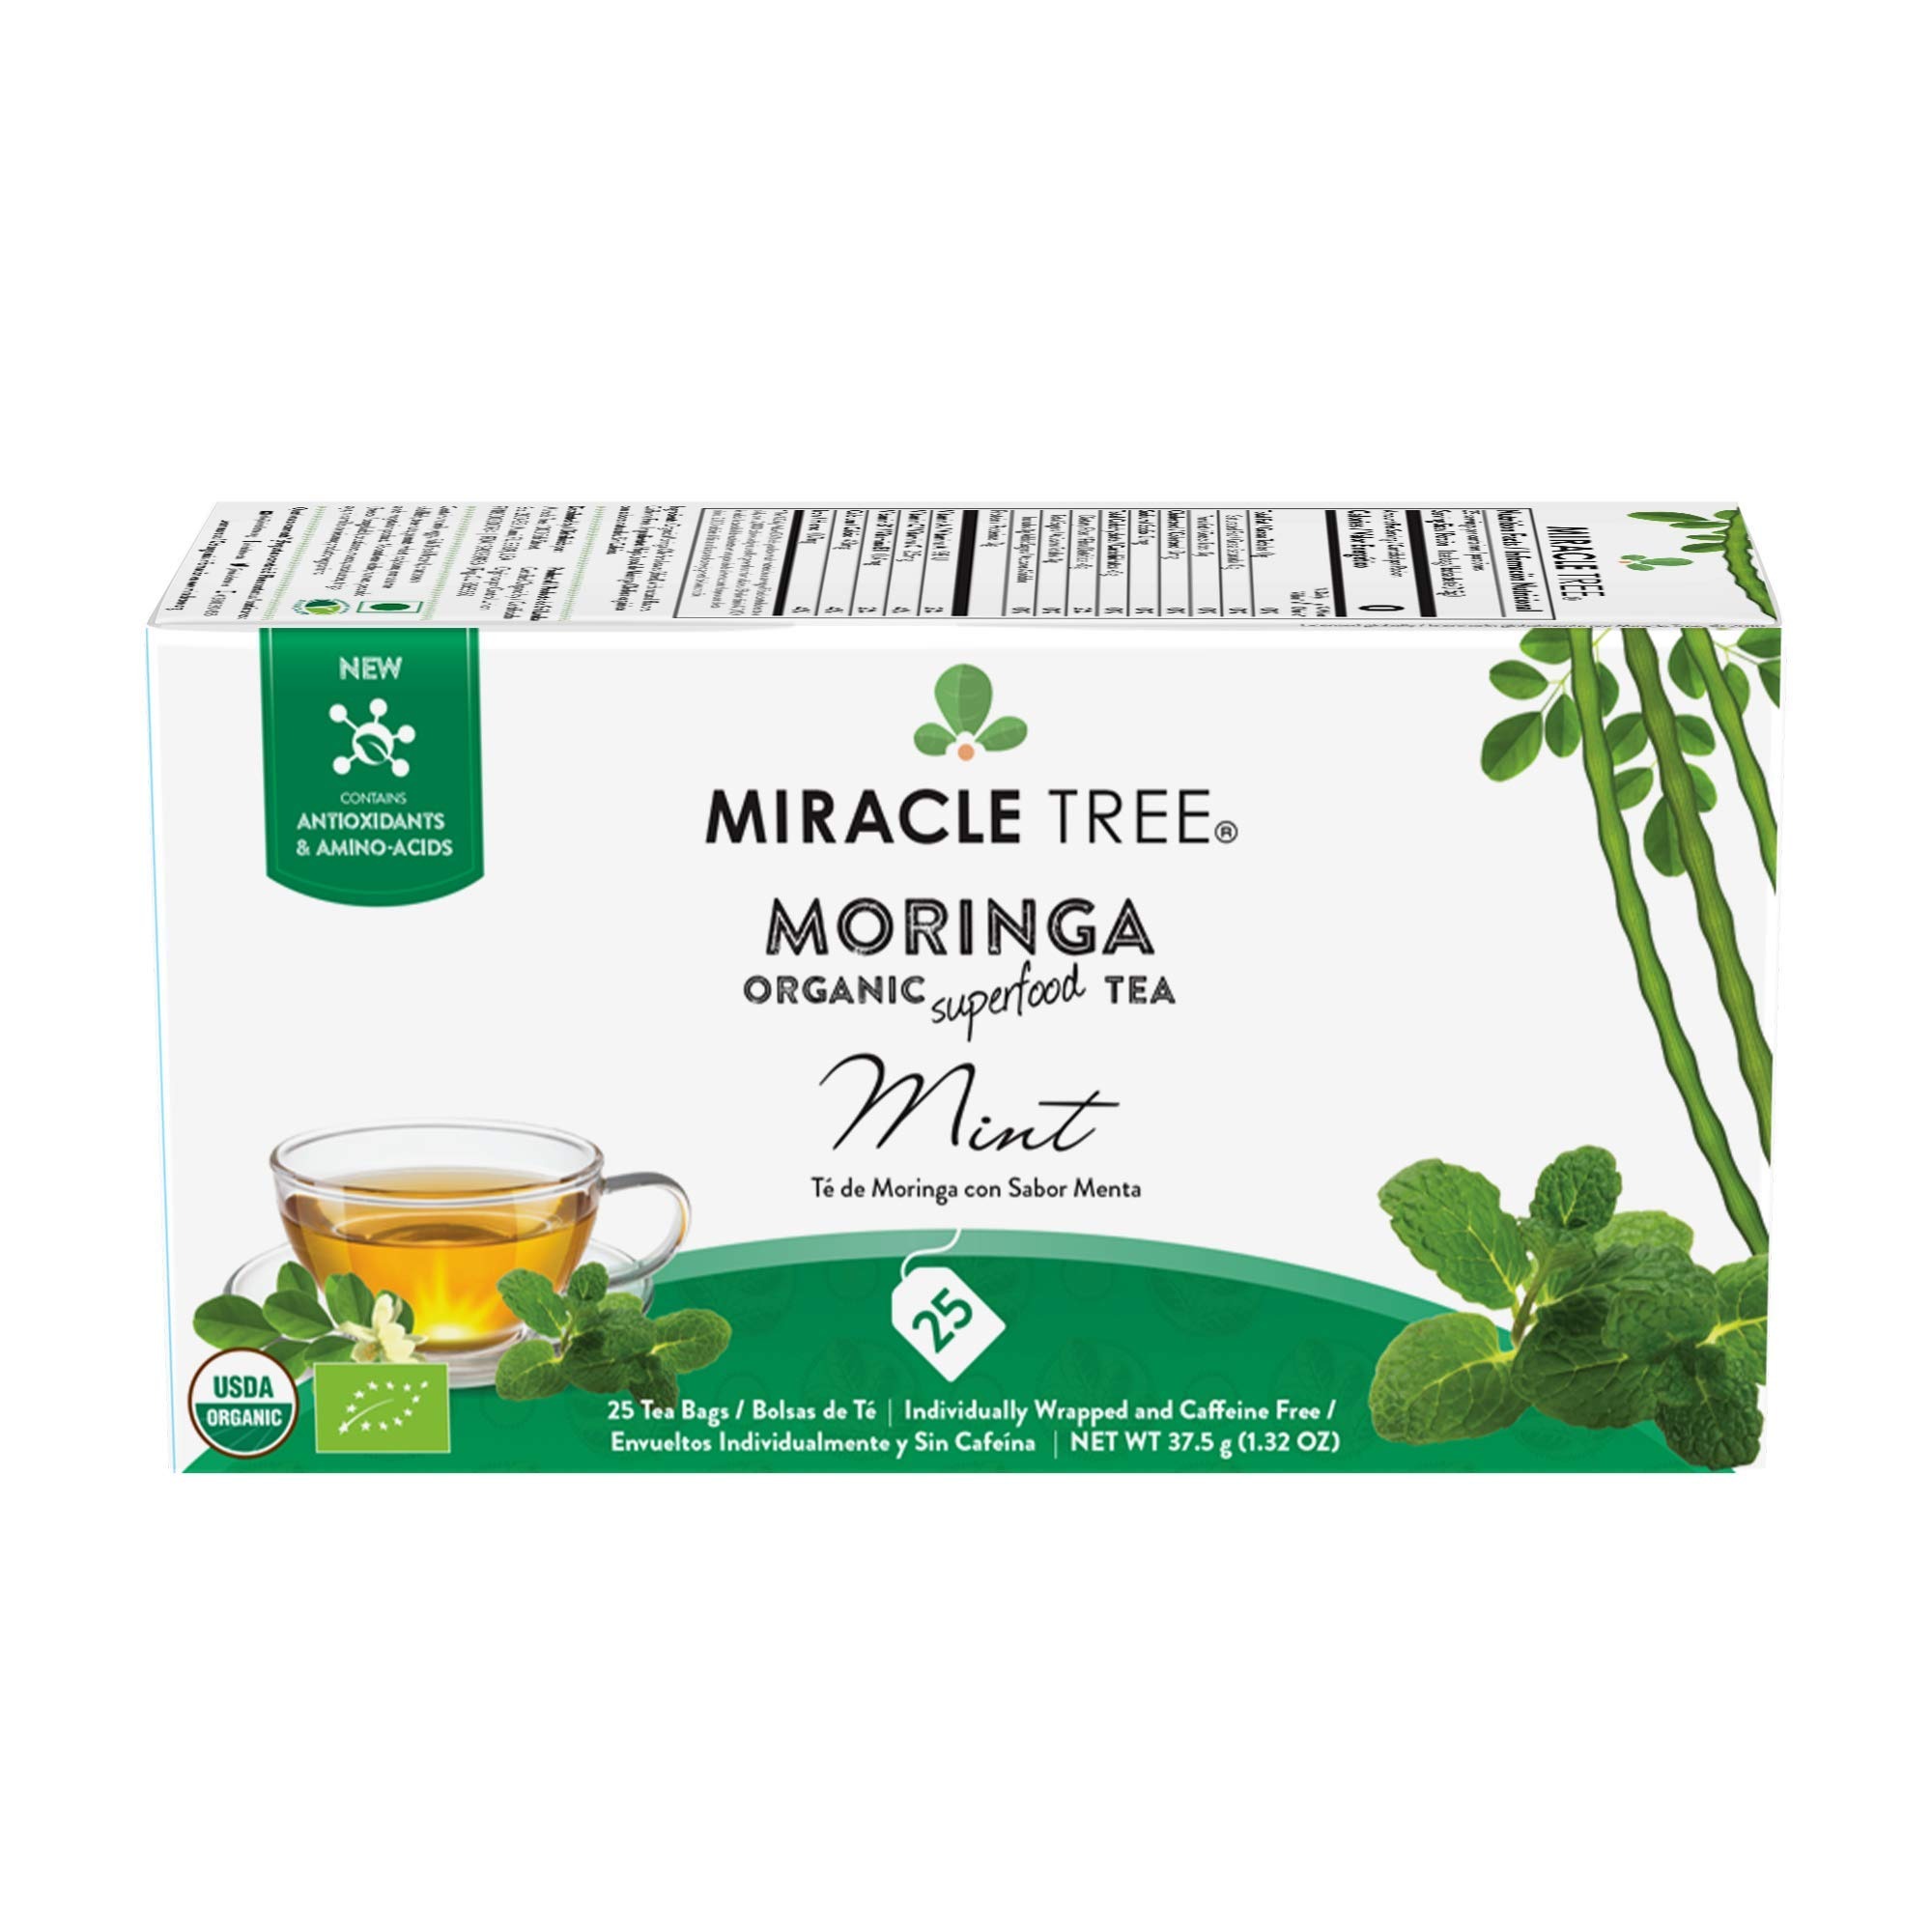
Item Name: Miracle Tree - Organic Moringa Superfood Tea, 25 Individually Sealed Tea Bags, Mint (Keto, Detox, Energy & Immunity Booster, Vegan, Gluten-Free, Organic, Non-GMO, Caffeine-Free)
Bullet Point 1: MORINGA, A NUTRIENT-DENSE SUPERFOOD: Moringa is a superfood plant used traditionally for its nutritious properties and Ayurvedic benefits. As an herbal tea, you can conveniently enjoy Moringa's exceptional nutritious properties, and experience firsthand why Moringa is commonly referred to it as the 'Miracle Tree'.
Bullet Point 2: EXCEPTIONAL NUTRITION, CONVENIENTLY DELIVERED: Did you know Moringa leaves contain over 90 nutrients - including 47 antioxidants, 25 vitamins & minerals, and all 9 essential amino acids. Miracle Tree provides our customers with an easy and incredibly tasty way to enjoy the benefits of Moringa every day. Each tea is individually wrapped in an envelope to ensure maximum freshness and convenience, so you can carry the tea wherever you go.
Bullet Point 3: USDA CERTIFIED ORGANIC MORINGA TEAS: Miracle Tree's organic moringa teas are grown organically in our single-origin farms near Sri Lanka's rainforests. Our solar-dried moringa is crafted with conscience for our environment and our local communities, made with a love for delicious and award-winning tea, and selected with purpose - with a special focus on quality ingredients!
Bullet Point 4: BEST VARIETY OF FLAVORS, ENJOYED HOT & COLD: In addition to our Original (pure) Moringa Tea, Miracle Tree offers a great selection of flavors for every taste preference! Whether you enjoy more traditional flavors such as Ginger, Mint or Lemon, or want to shake things up with a Mango, Strawberry and Blueberry, we've got you covered. You can also enjoy our blended tea varieties like Green Tea, Turmeric or Rooibos too! Discover all of our flavors today!
Bullet Point 5: YOUR PATH TO WELLNESS BY MIRACLE TREE: Our mission is to help people discover superfoods and promote healthier lifestyle choices. An affordable and high-quality herbal tea, you are sure to be satisfied. In addition to being organic, our moringa teas are 100% vegan, gluten-free, Non-GMO and completely sugar-free! Most blends are caffeine free, with the exception of Green Tea and Earl Grey. Our tea bags are completely plastic-free. Start your path to wellness -- and discover Miracle Tree!
Value: 25.0
Unit: Count

Price: 6.99